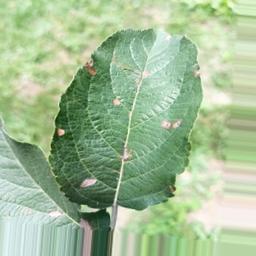
Label: Alternaria